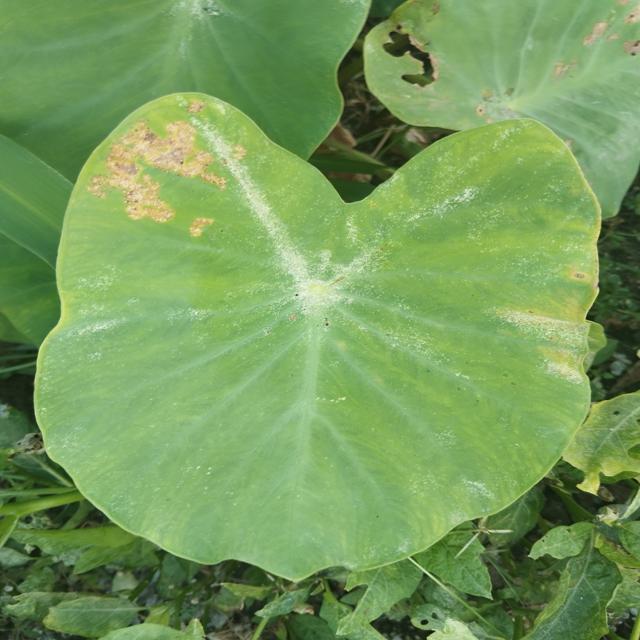
Label: Mid_Blight